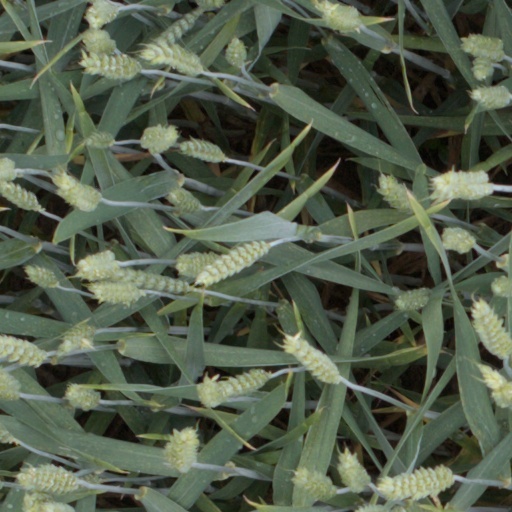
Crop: wheat